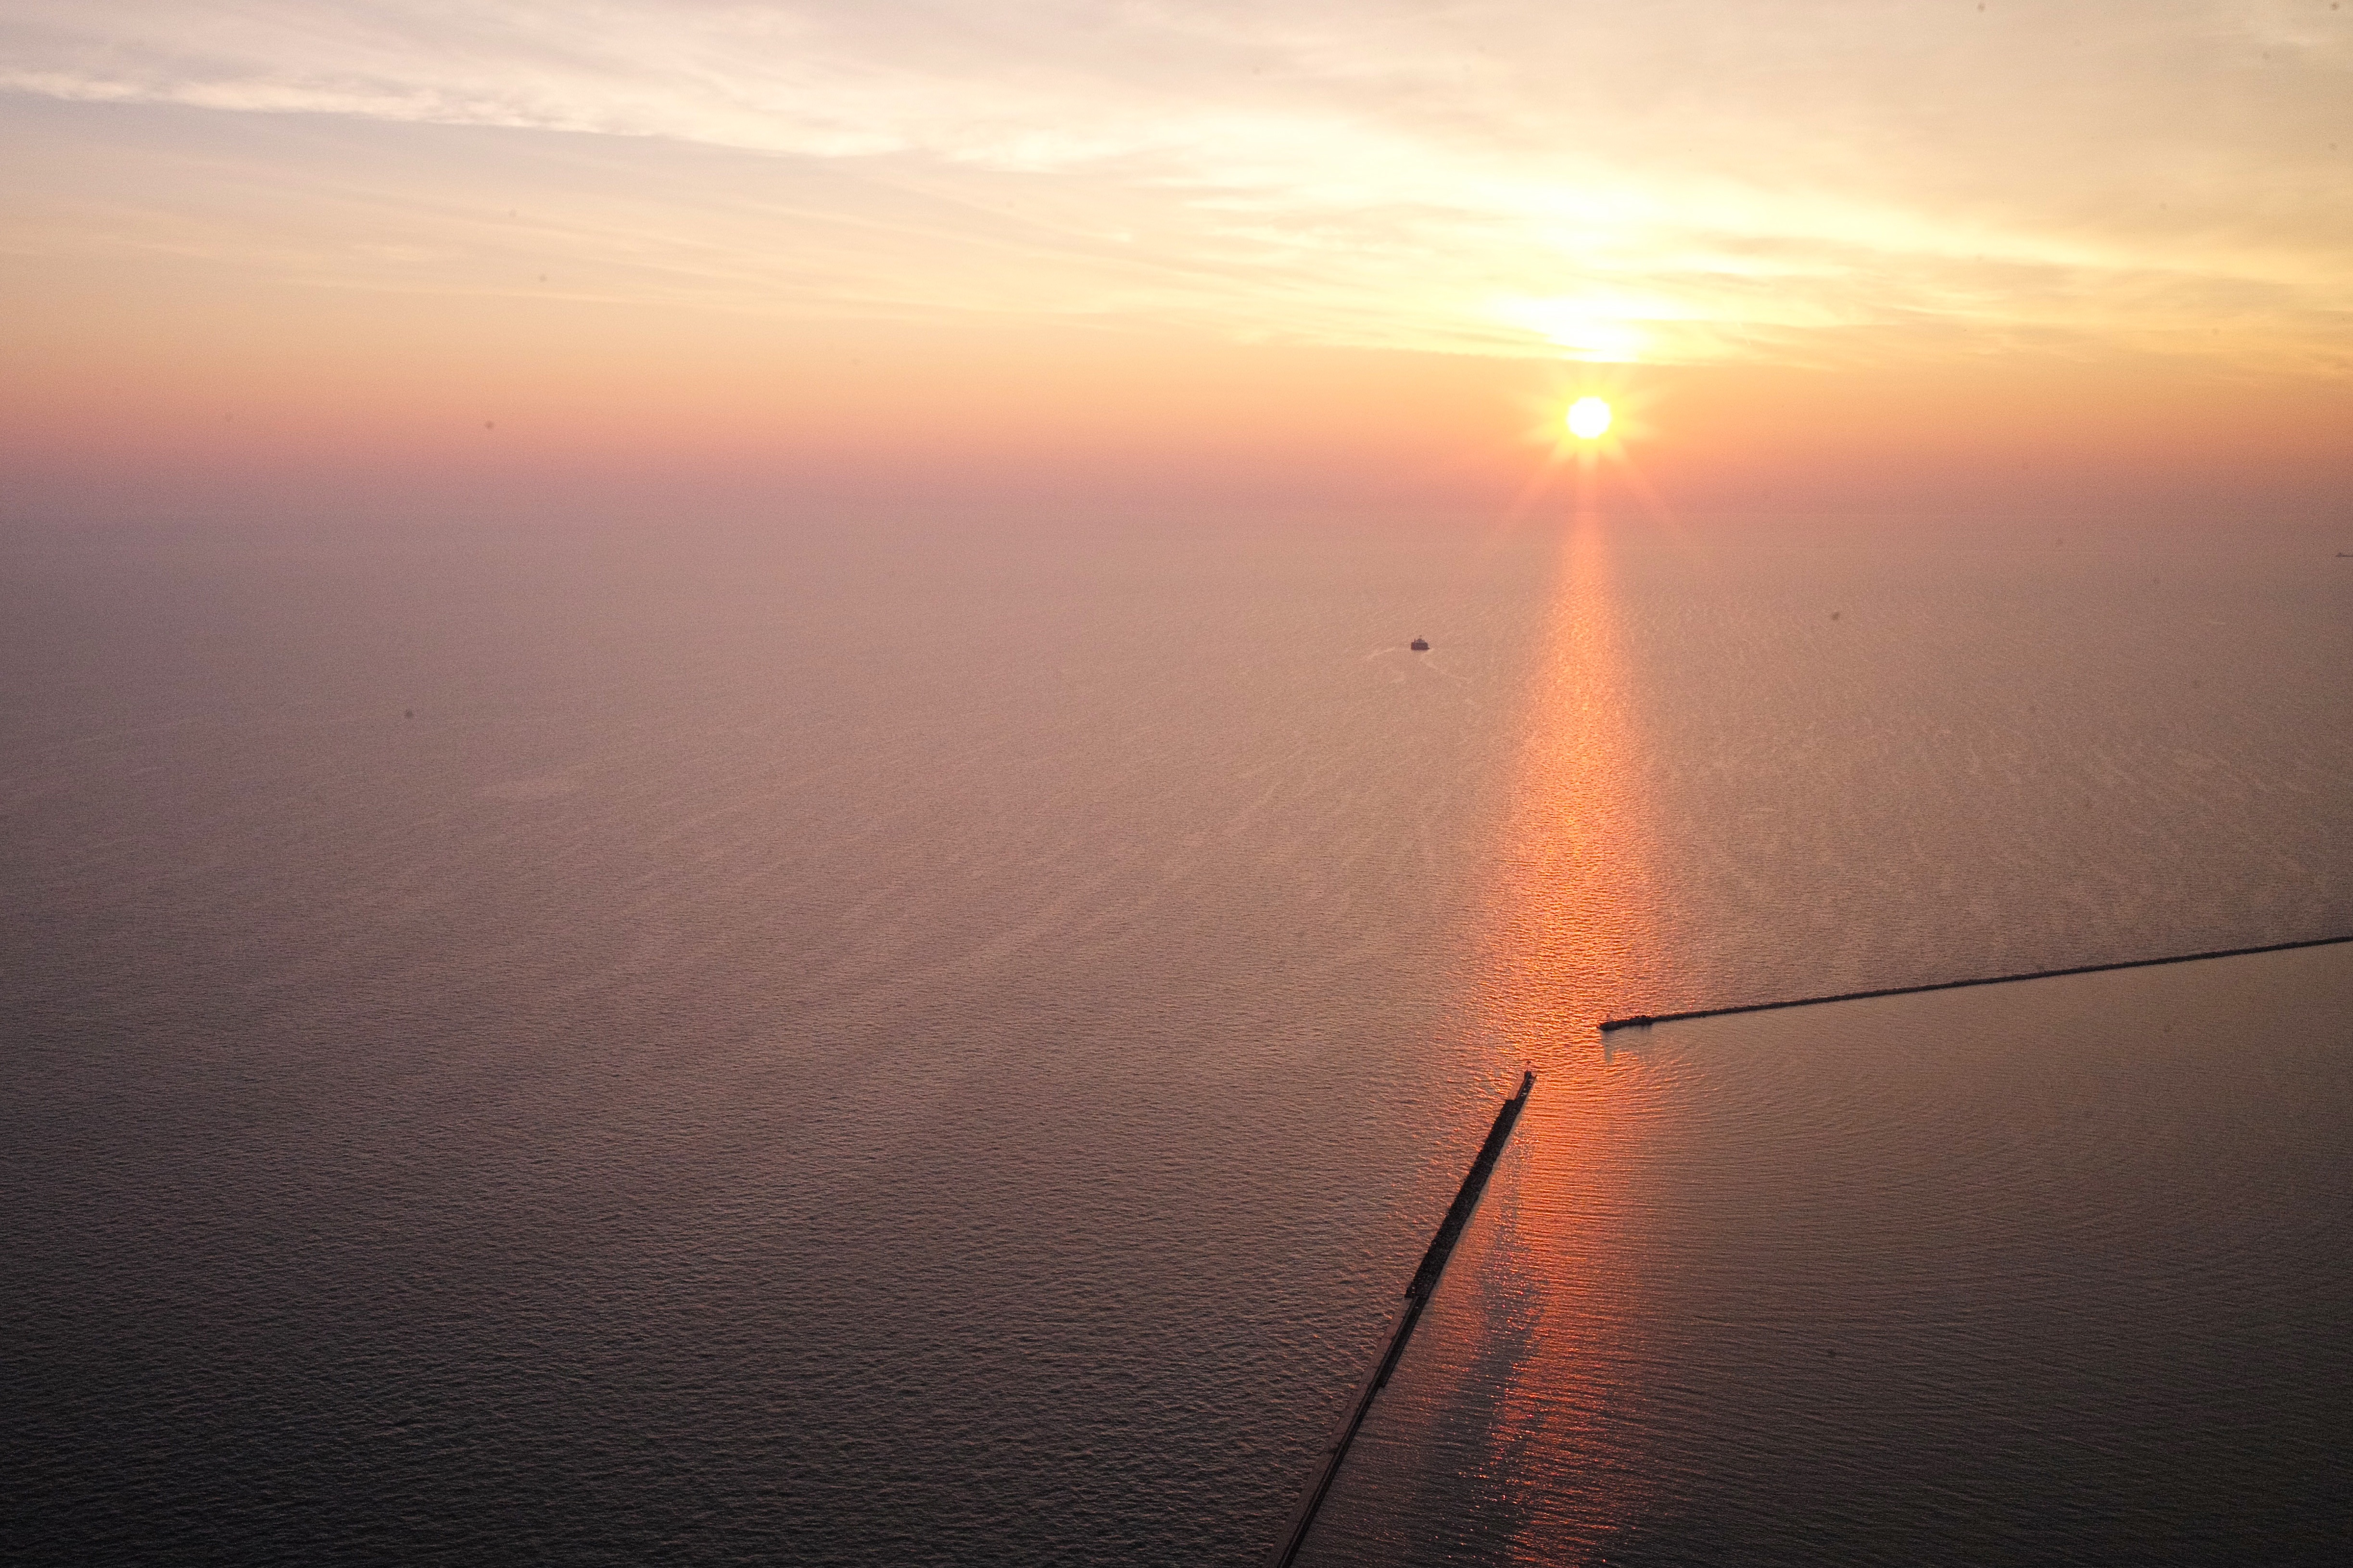
sea, coast, ocean, horizon, open, cloud, sky, sun, sunrise, sunset, sunlight, morning, window, lake, building, dawn, atmosphere, skyscraper, travel, dusk, evening, reflection, usa, chicago, waves, m, illinois, rays, center, 28, john, f2, michigan, leica, 240, summicron, hancock, asph, breakwater, afterglow, atmospheric phenomenon